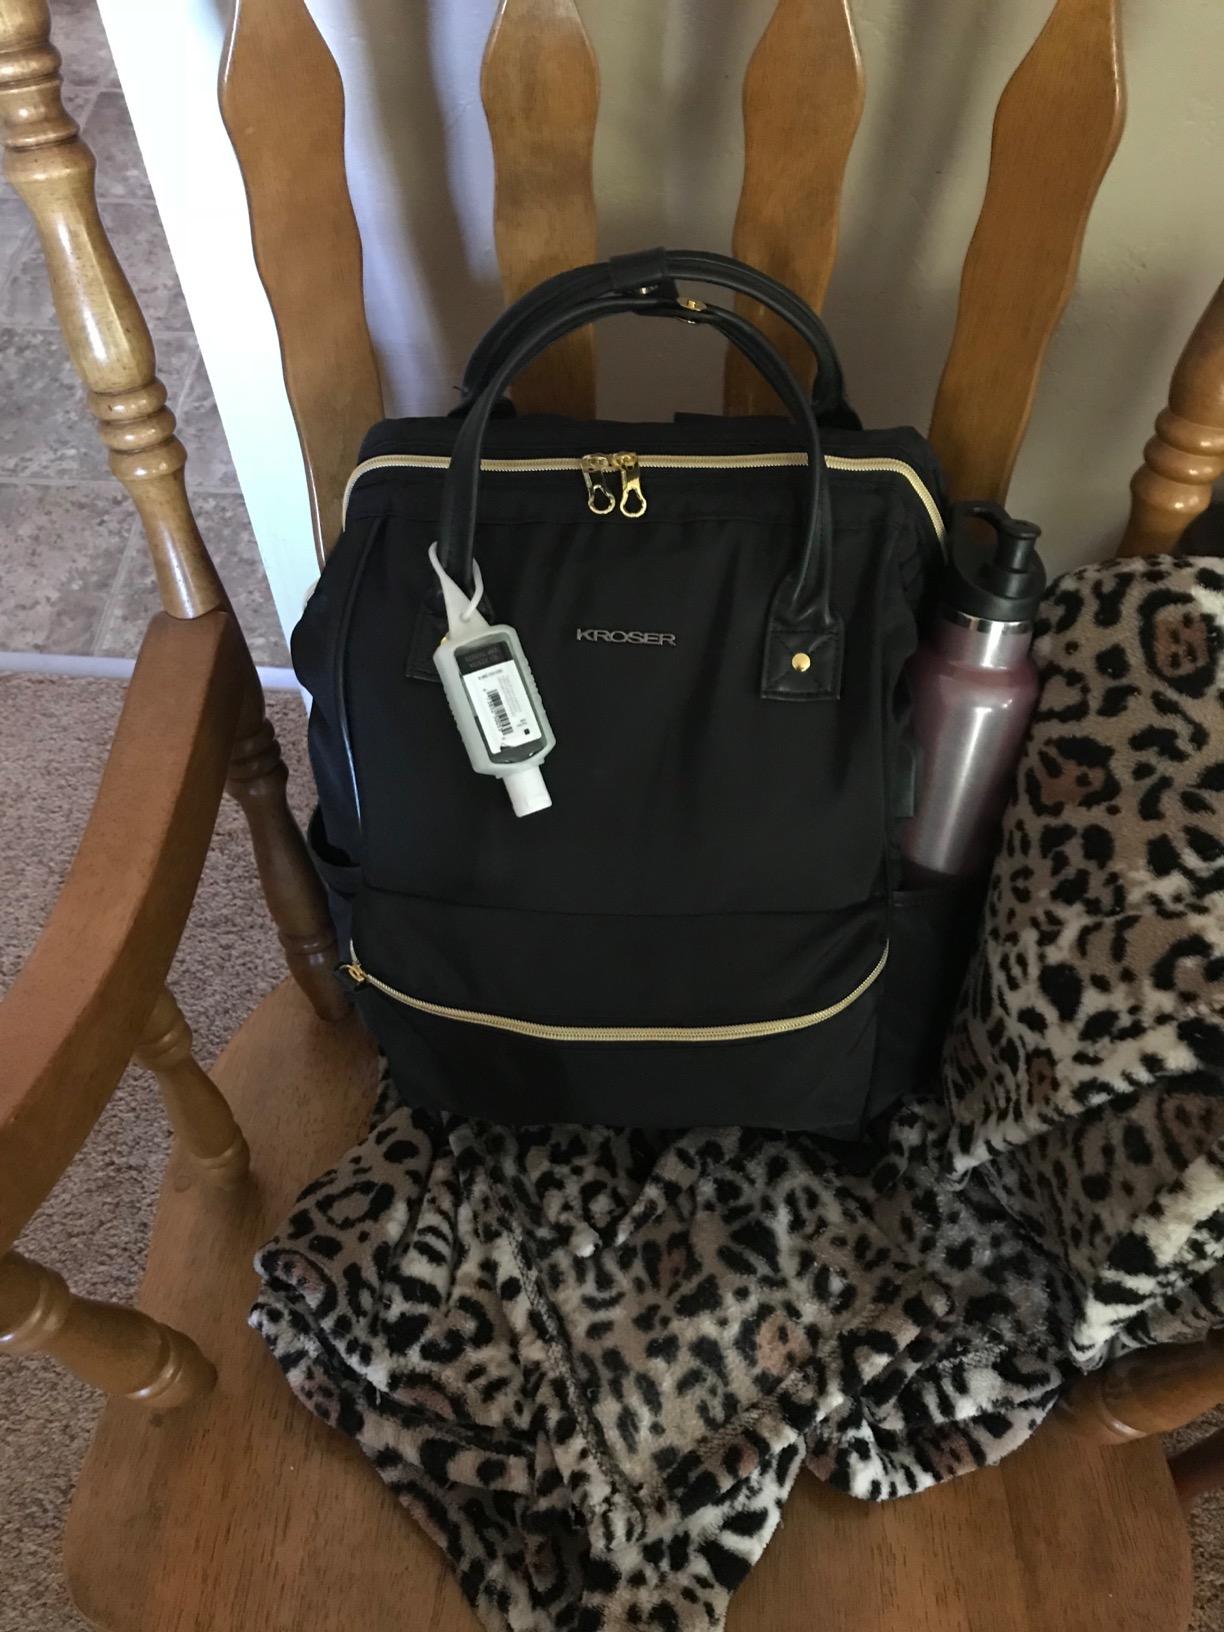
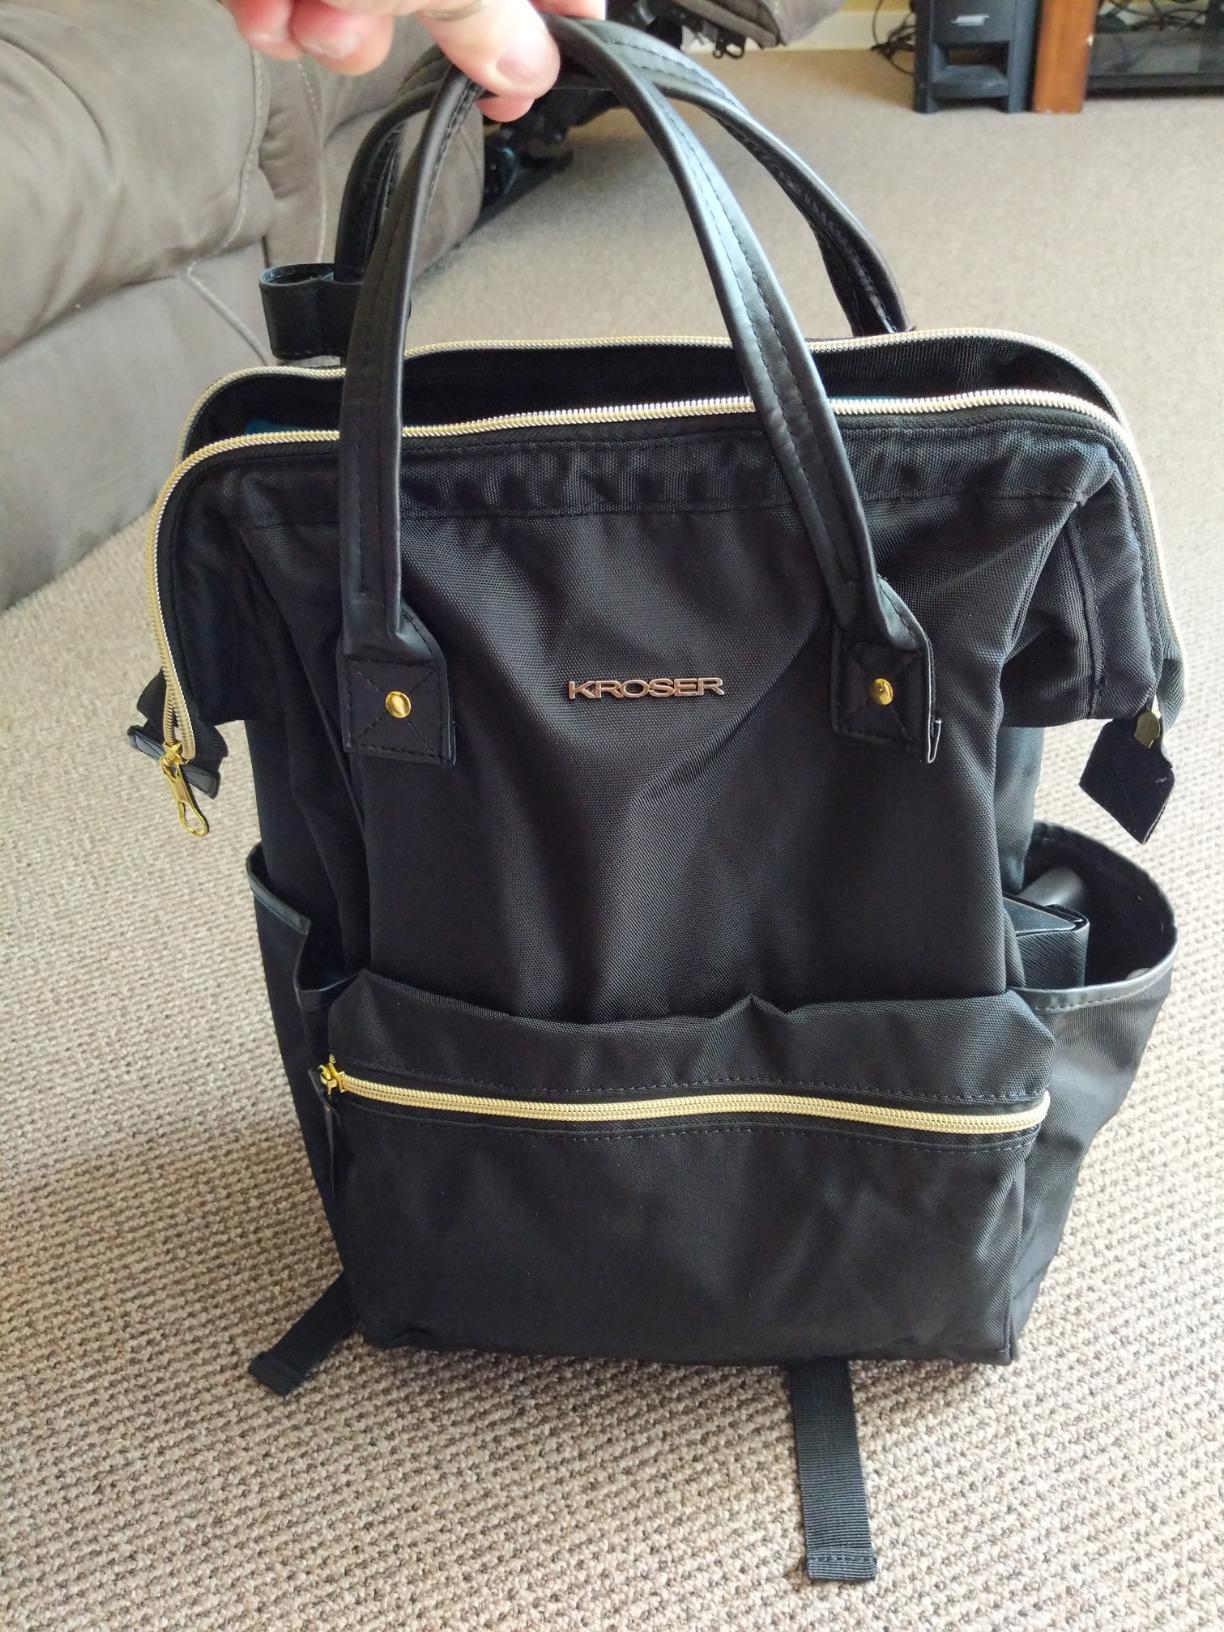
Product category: bag
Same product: yes